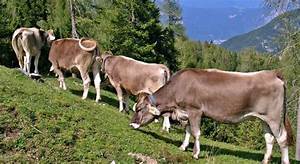
Label: cow